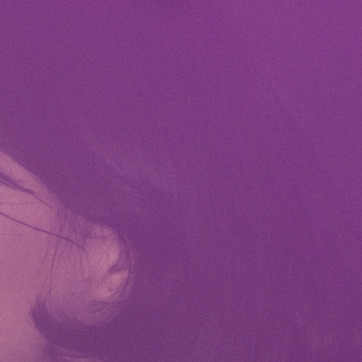
Material: hair